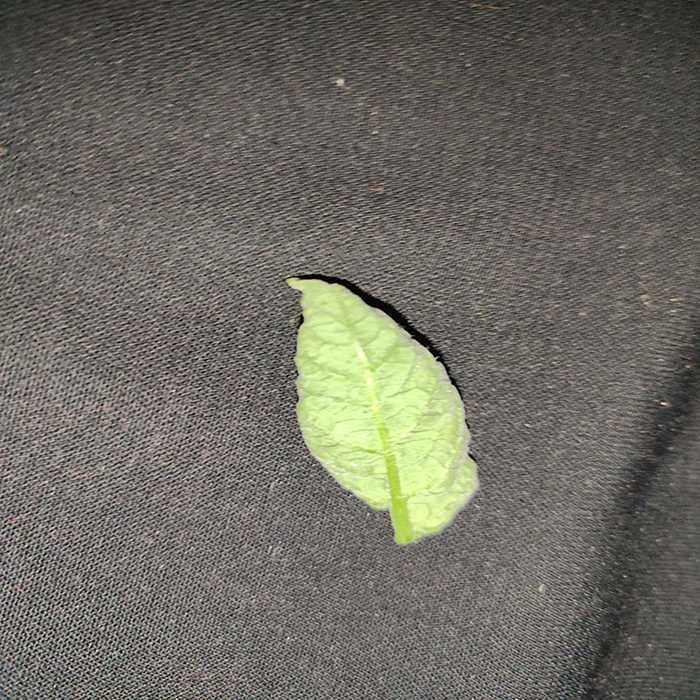
Plant: Tomato
Label: Tomato leaf curl virus